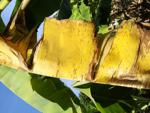
Label: xamthomonas